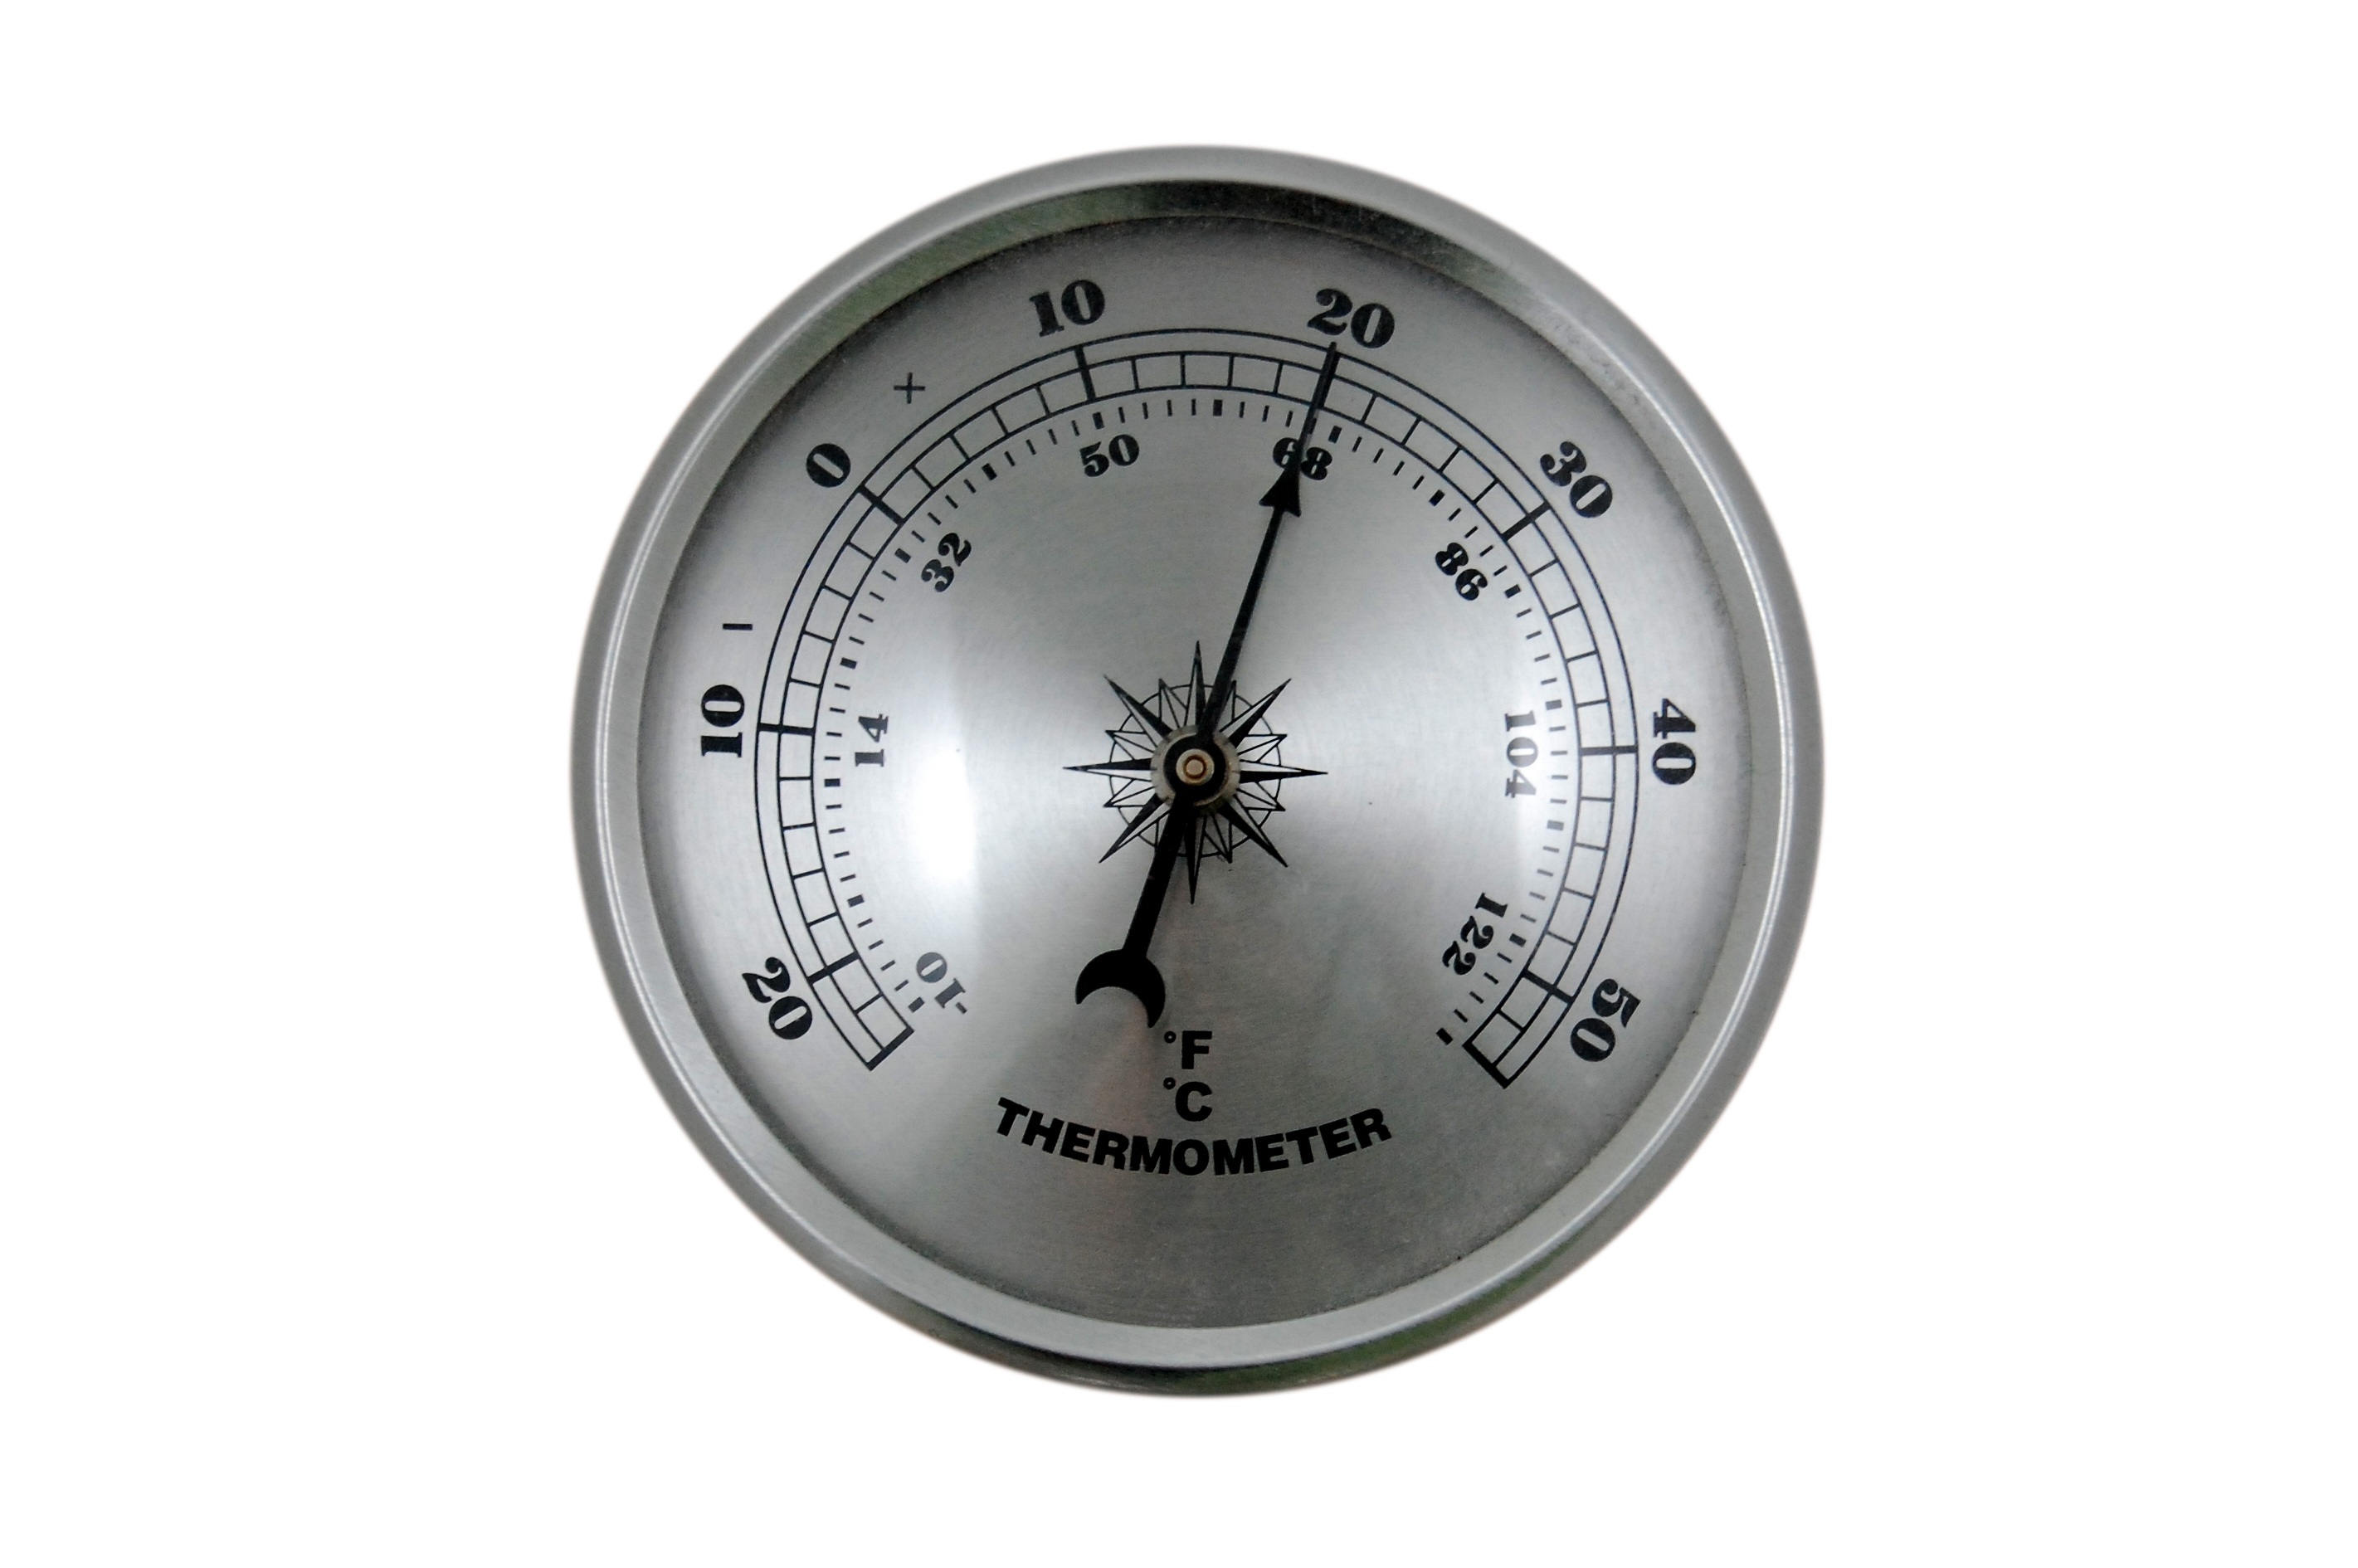
cold, tool, compass, measure, gauge, tachometer, heat, thermometer, temperature, man made object, measuring instrument